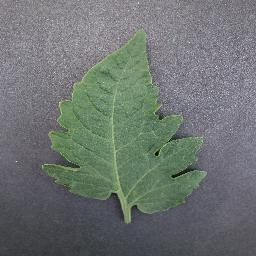
Label: Tomato___healthy